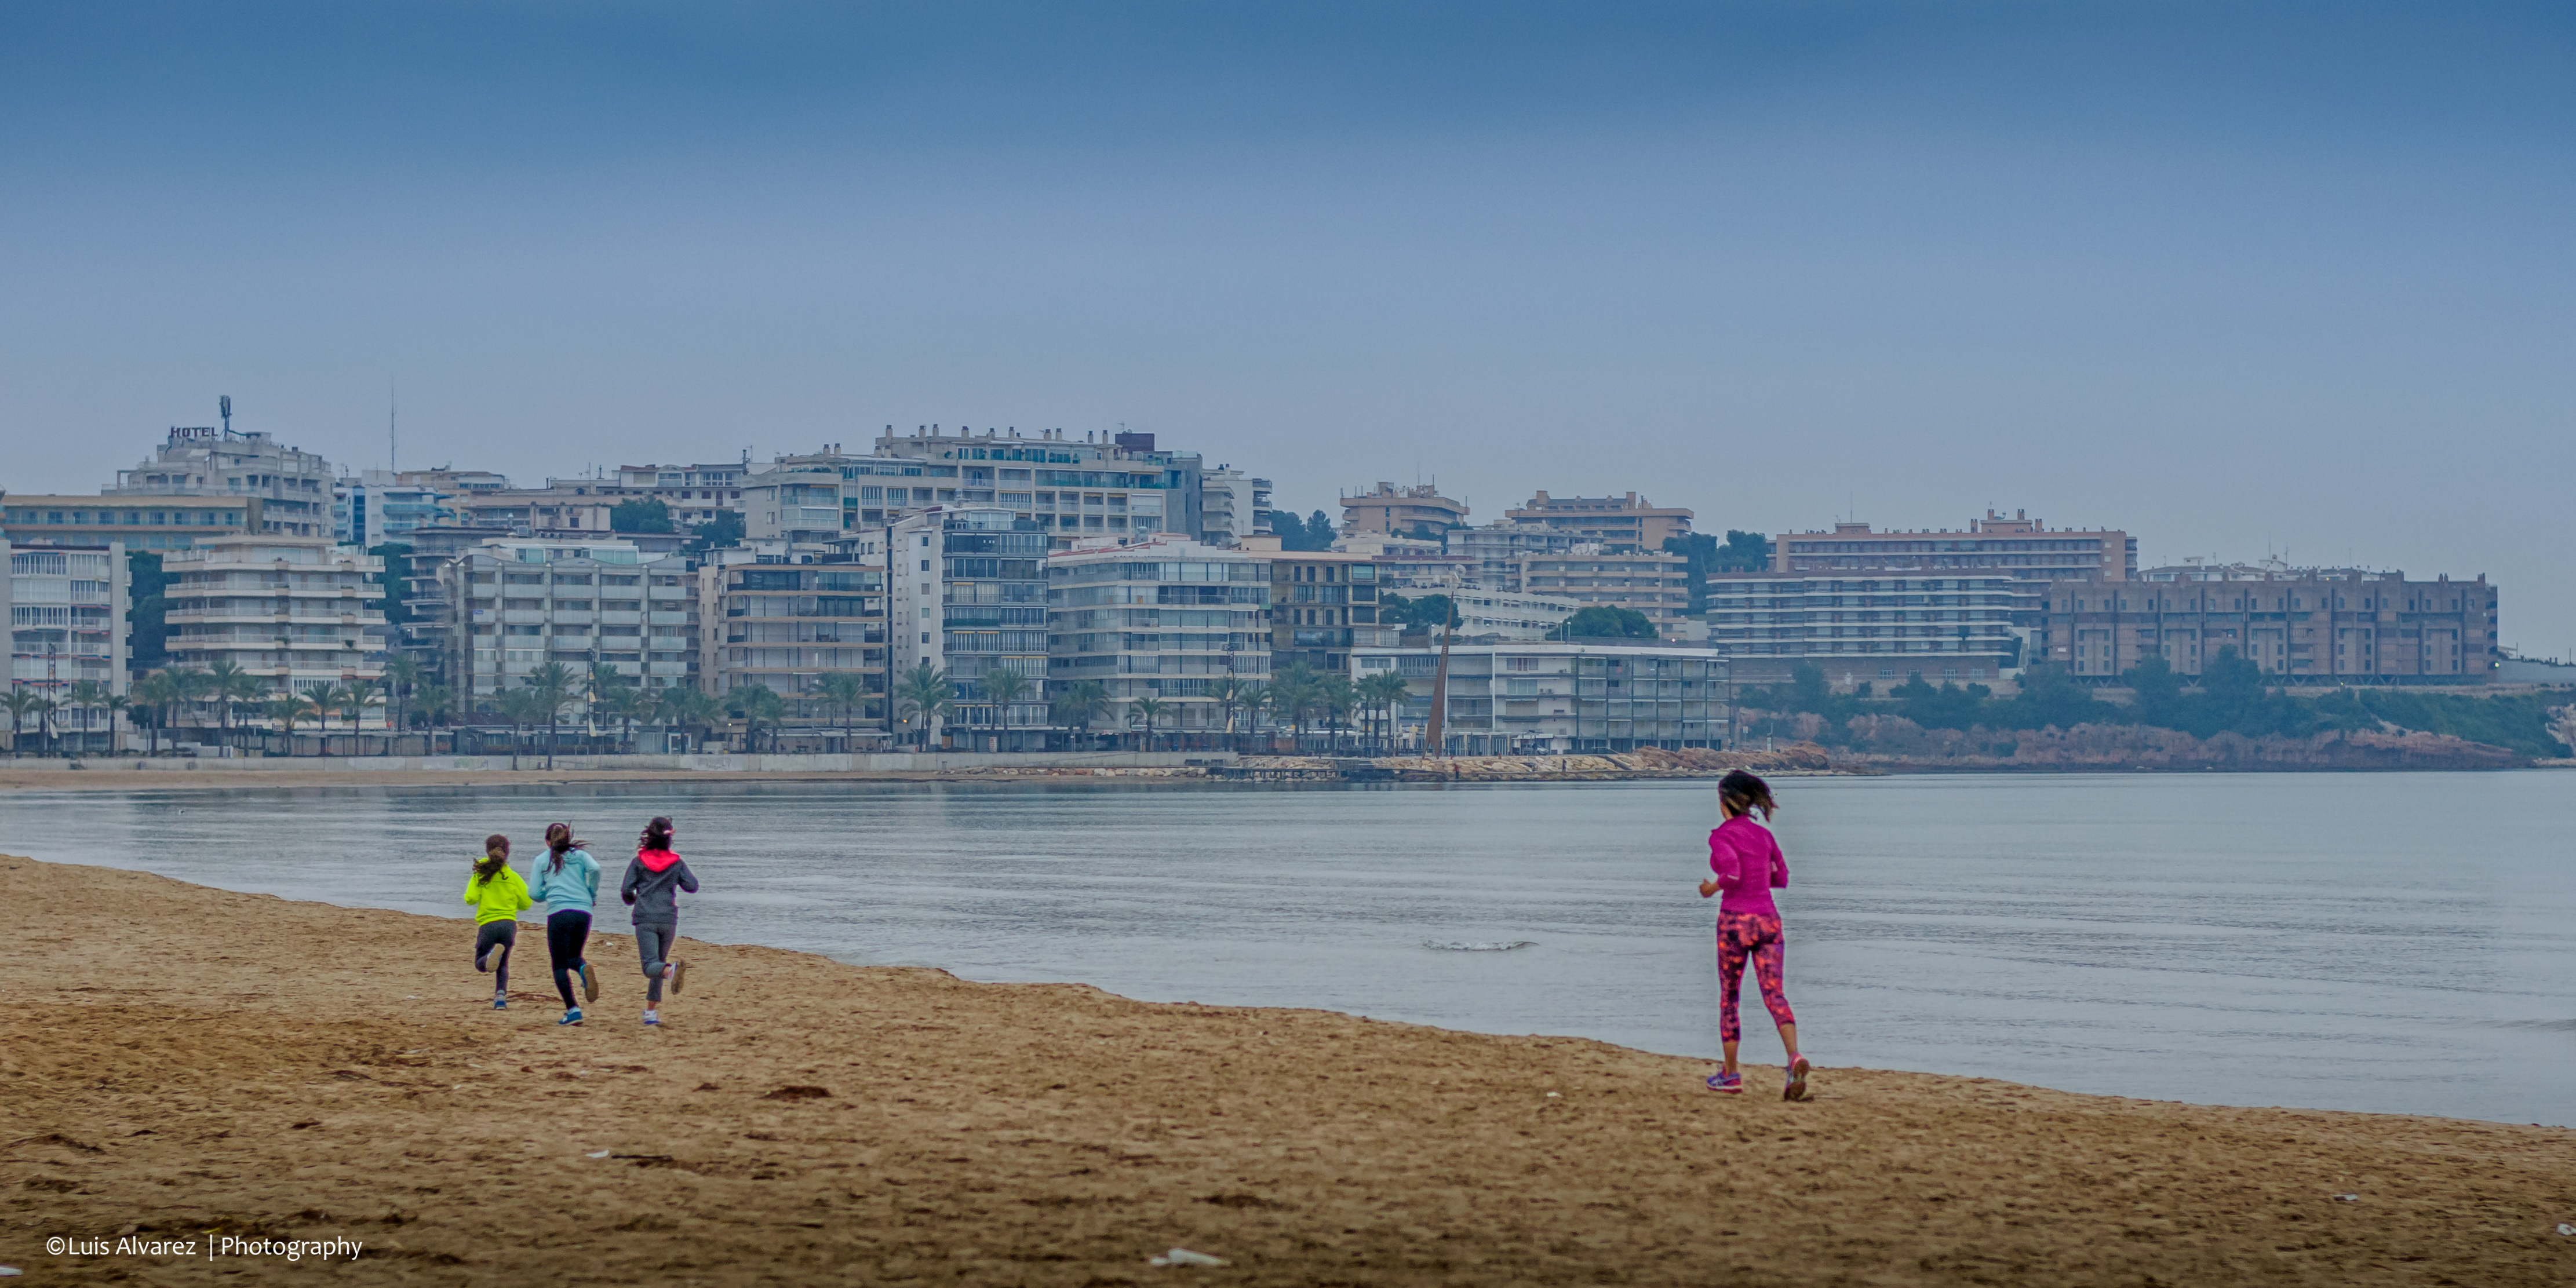
beach, sea, coast, outdoor, sand, ocean, horizon, boardwalk, shore, walkway, vacation, color, bay, jogging, nikon, body of water, family, spain, 50mm, catalonia, d7000, salou